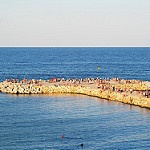
Label: sea